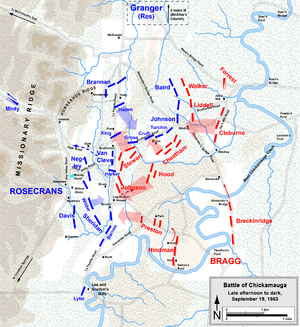
William Starke Rosecrans est un inventeur, dirigeant de la coal-oil company, diplomate, politicien et officier de l'US Army. Il devient célèbre en tant que général de l'Armée de l'Union lors de la guerre de Sécession.